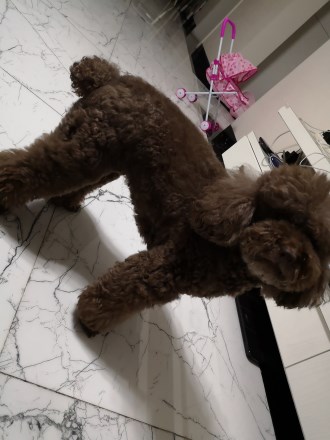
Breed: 2925-n000114-toy_poodle